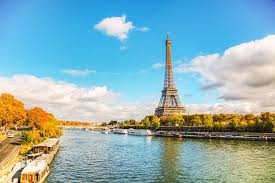
Landmark: Eiffel Tower